Mailbox Birmingham

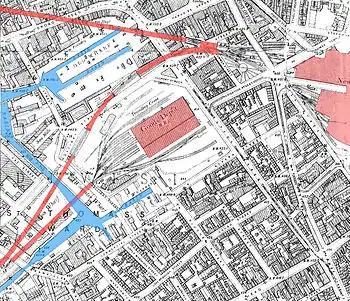
The Mailbox was built on the white area just below the Central Goods Depot on this map.

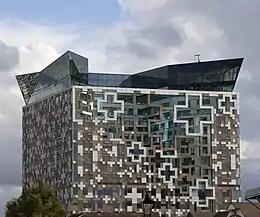
The Cube is the last phase of development at the Mailbox.

Previously the location of a railway goods yard with canal wharves off the Worcester and Birmingham Canal leading to Gas Street Basin, the site was the location of the Royal Mail's main sorting office building for Birmingham (hence its current name) which was completed in 1970, replacing the Victorian head post office (now Victoria Square House), in Victoria Square. The new building was designed by R. H. Ousman of the Ministry of Public Building and Works, who collaborated with project architect H. A. E. Giddings and with Hubbard Ford & Partners, who supplied E. Winters and R. Lee as architects. When completed, it was the largest mechanised letters and parcels sorting office in the country with a floor area of and the largest building in Birmingham. A tunnel was authorised by the (c. 25) and constructed under Severn Street between the site and New Street railway station, allowing electric tractors hauling carts carrying sacks of mail to be driven directly to the office. The structure housed the largest electronic sorting equipment in the West Midlands to handle the post. It also housed the administrative teams moved from Victoria Square, including those for other Post Office functions, such as counter services.